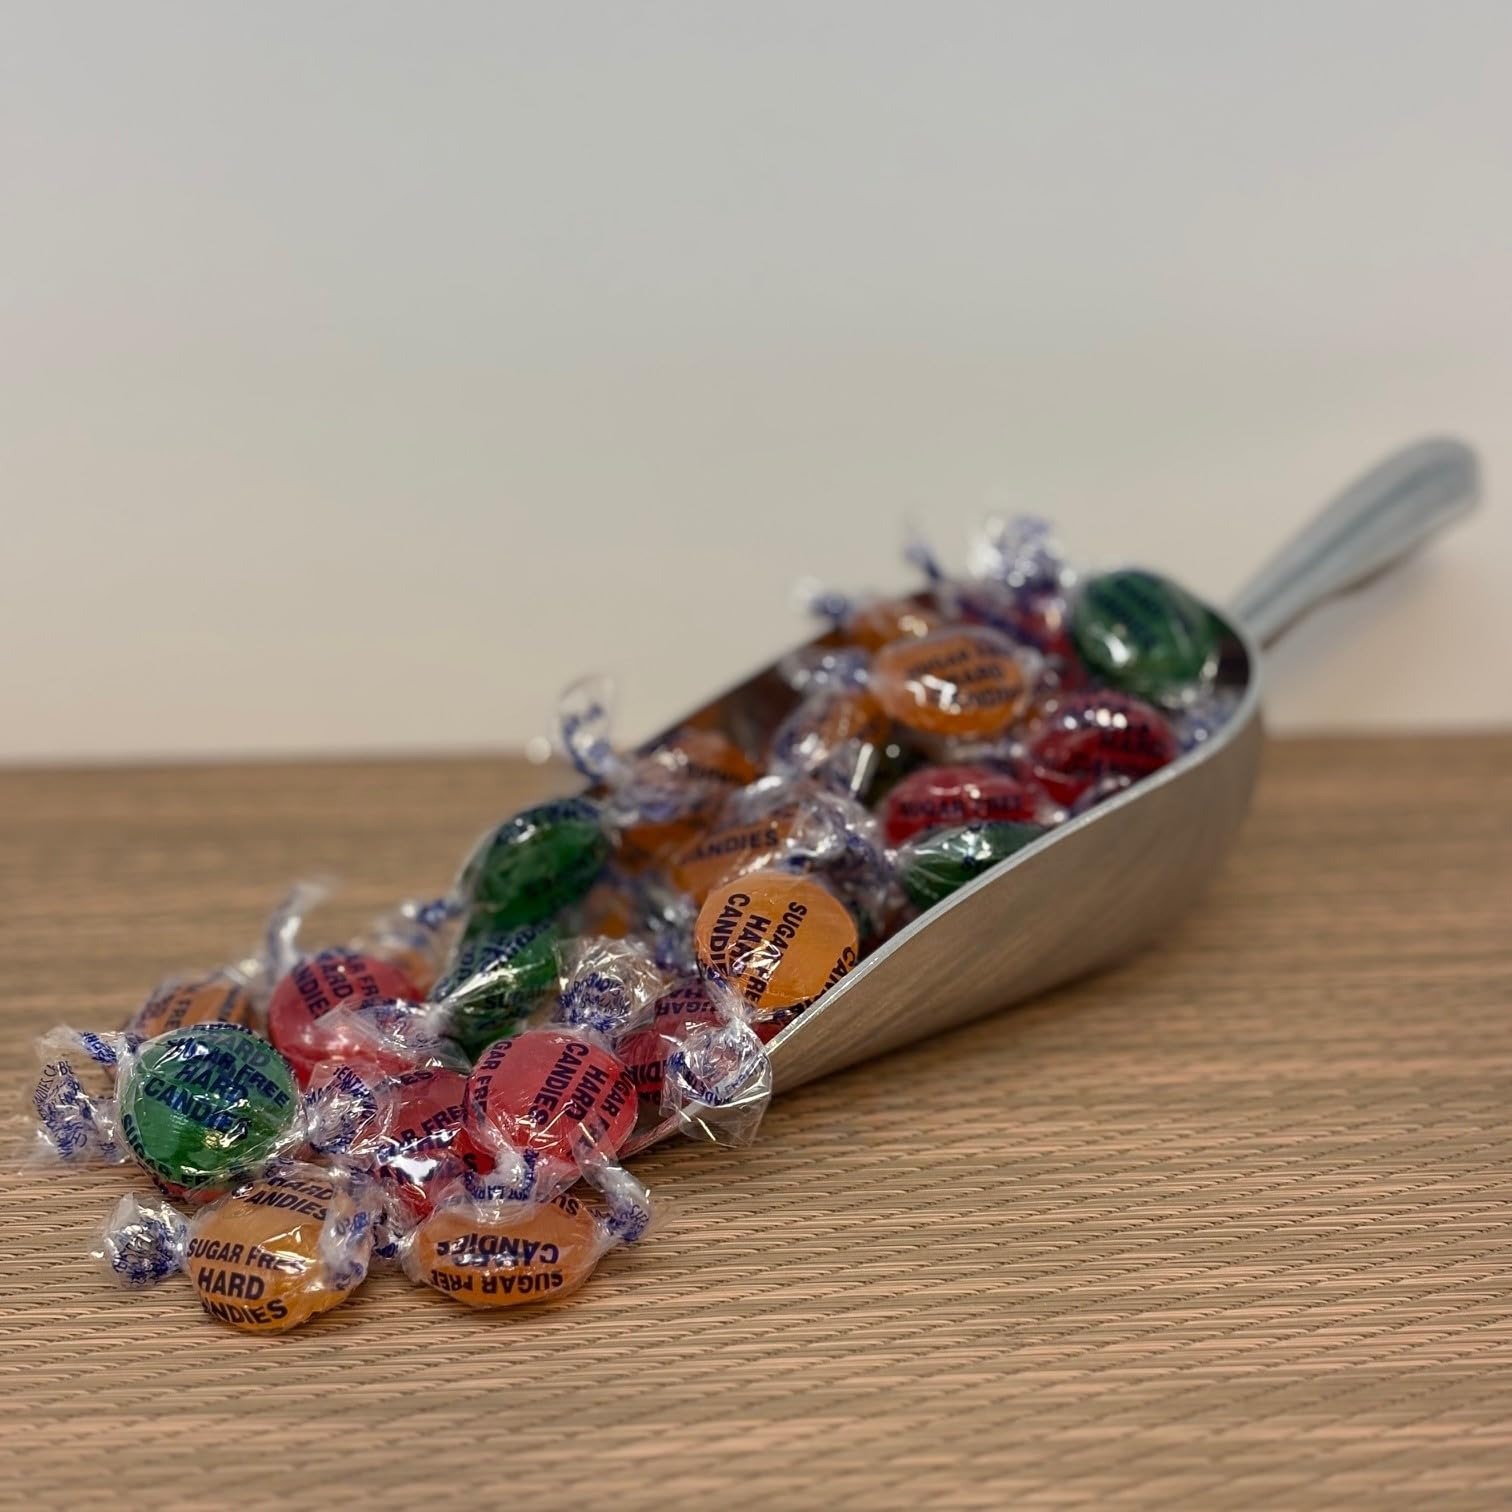
Item Name: Beulah's Sugar Free Assorted Fruit Hard Candy, 12 Pounds, 720 Pieces of Candy
Bullet Point 1: Sugar Free Hard Candy
Bullet Point 2: Fruity & Colorful
Bullet Point 3: Individually Wrapped
Product Description: A Sweet Escape: Sugar Free Assorted Fruit Hard Candy. Treat yourself to a medley of delicious fruit flavors that brighten up your day! Crafted without sugar, these candies let you enjoy sweetness with none of the worry. Whether you're hosting friends, filling up treat bowls, or stashing a personal snack, the pack has you covered. Every bite is a celebration of fruity goodness and freedom from guilt! Order yours from Beulah's Candyland today!
Value: 192.0
Unit: Ounce

Price: 85.48